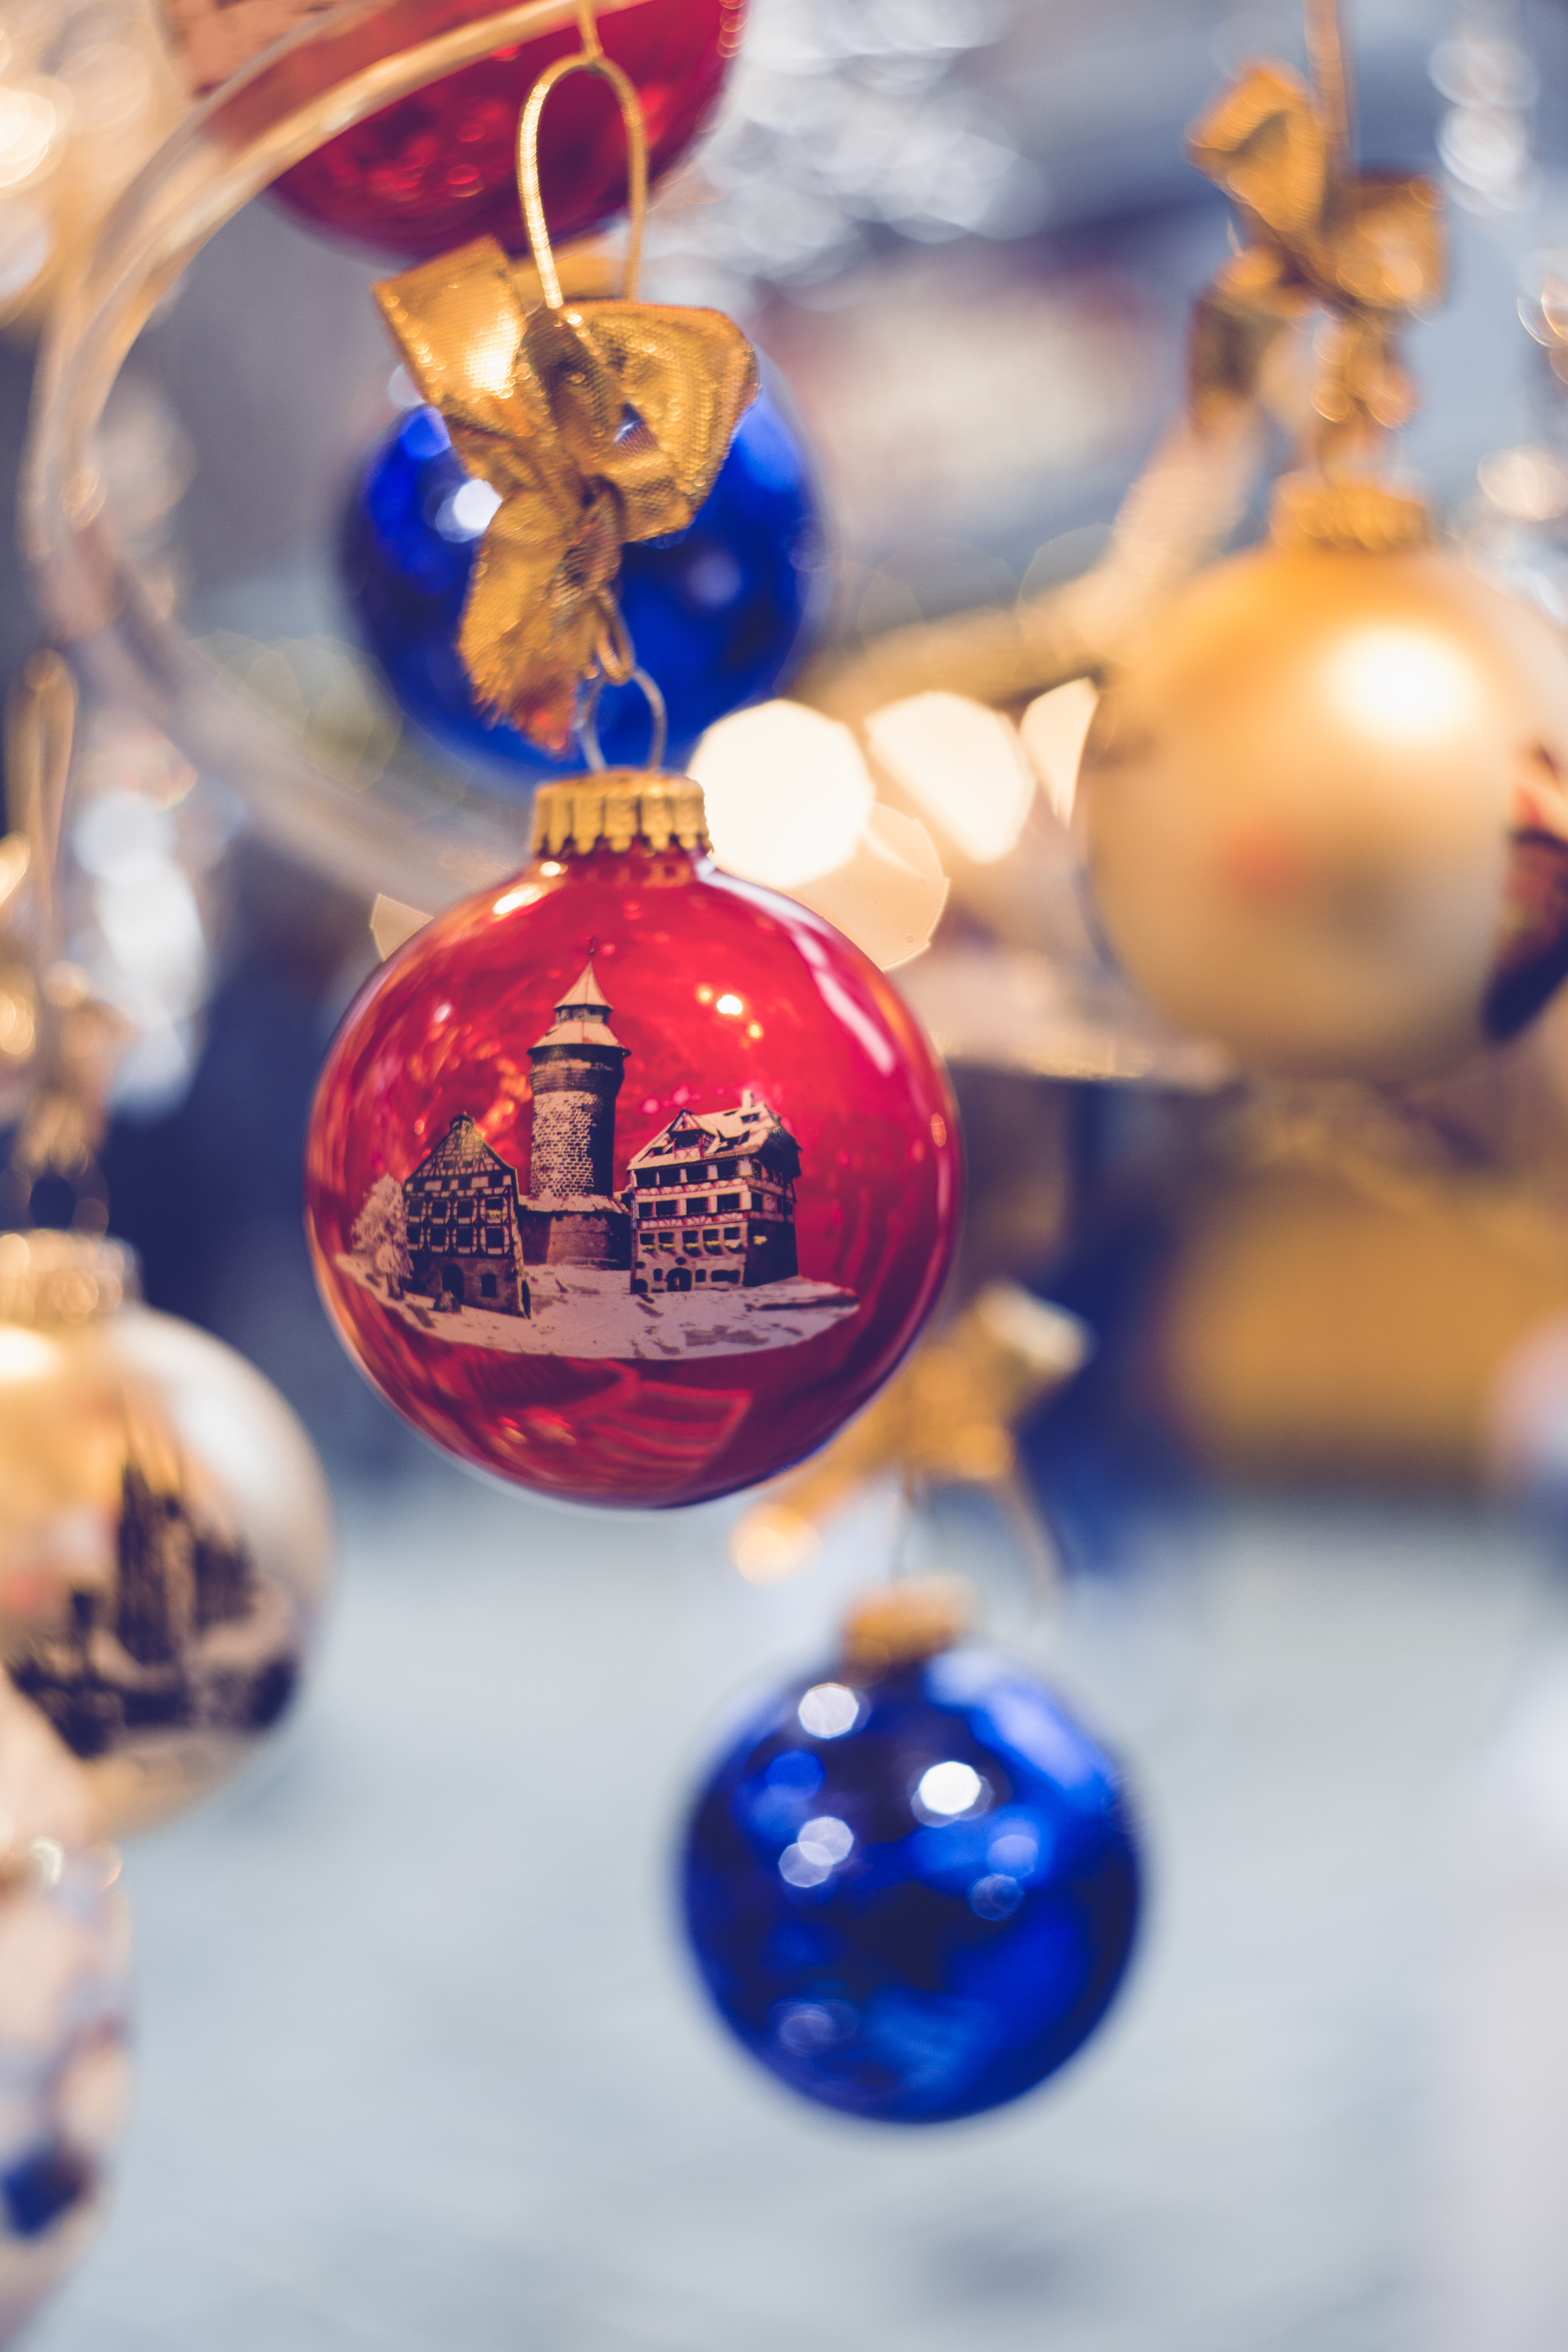
winter, blur, star, round, celebration, decoration, food, red, color, blue, hanging, christmas, ornament, christmas decoration, fun, bright, ball, shiny, xmas, santa claus, merry, decorate, christmas balls